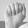
ASL letter: A